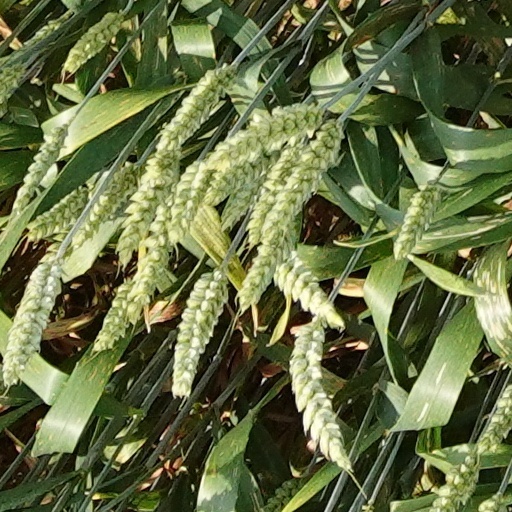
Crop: wheat